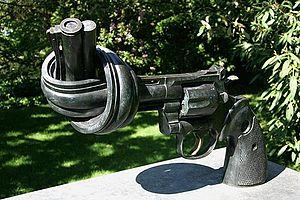
Non-violence ou Non Violence est à la fois un projet et une sculpture réalisée par l'artiste suédois Carl Fredrik Reuterswärd à la suite de la mort de John Lennon. L’œuvre représente un revolver au canon noué et existe en de nombreuses versions.